Sulfide mineral

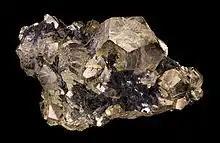
Pyrite

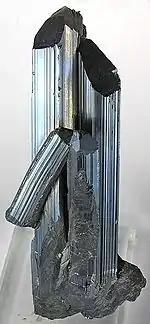

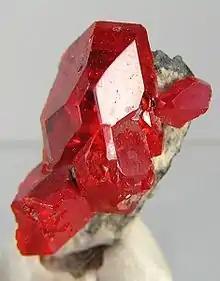

The sulfide minerals are a class of minerals containing sulfide (S) or disulfide as the major anion. Some sulfide minerals are economically important as metal ores. The sulfide class also includes the selenides, the tellurides, the arsenides, the antimonides, the bismuthinides, the sulfarsenides and the sulfosalts. Sulfide minerals are inorganic compounds.